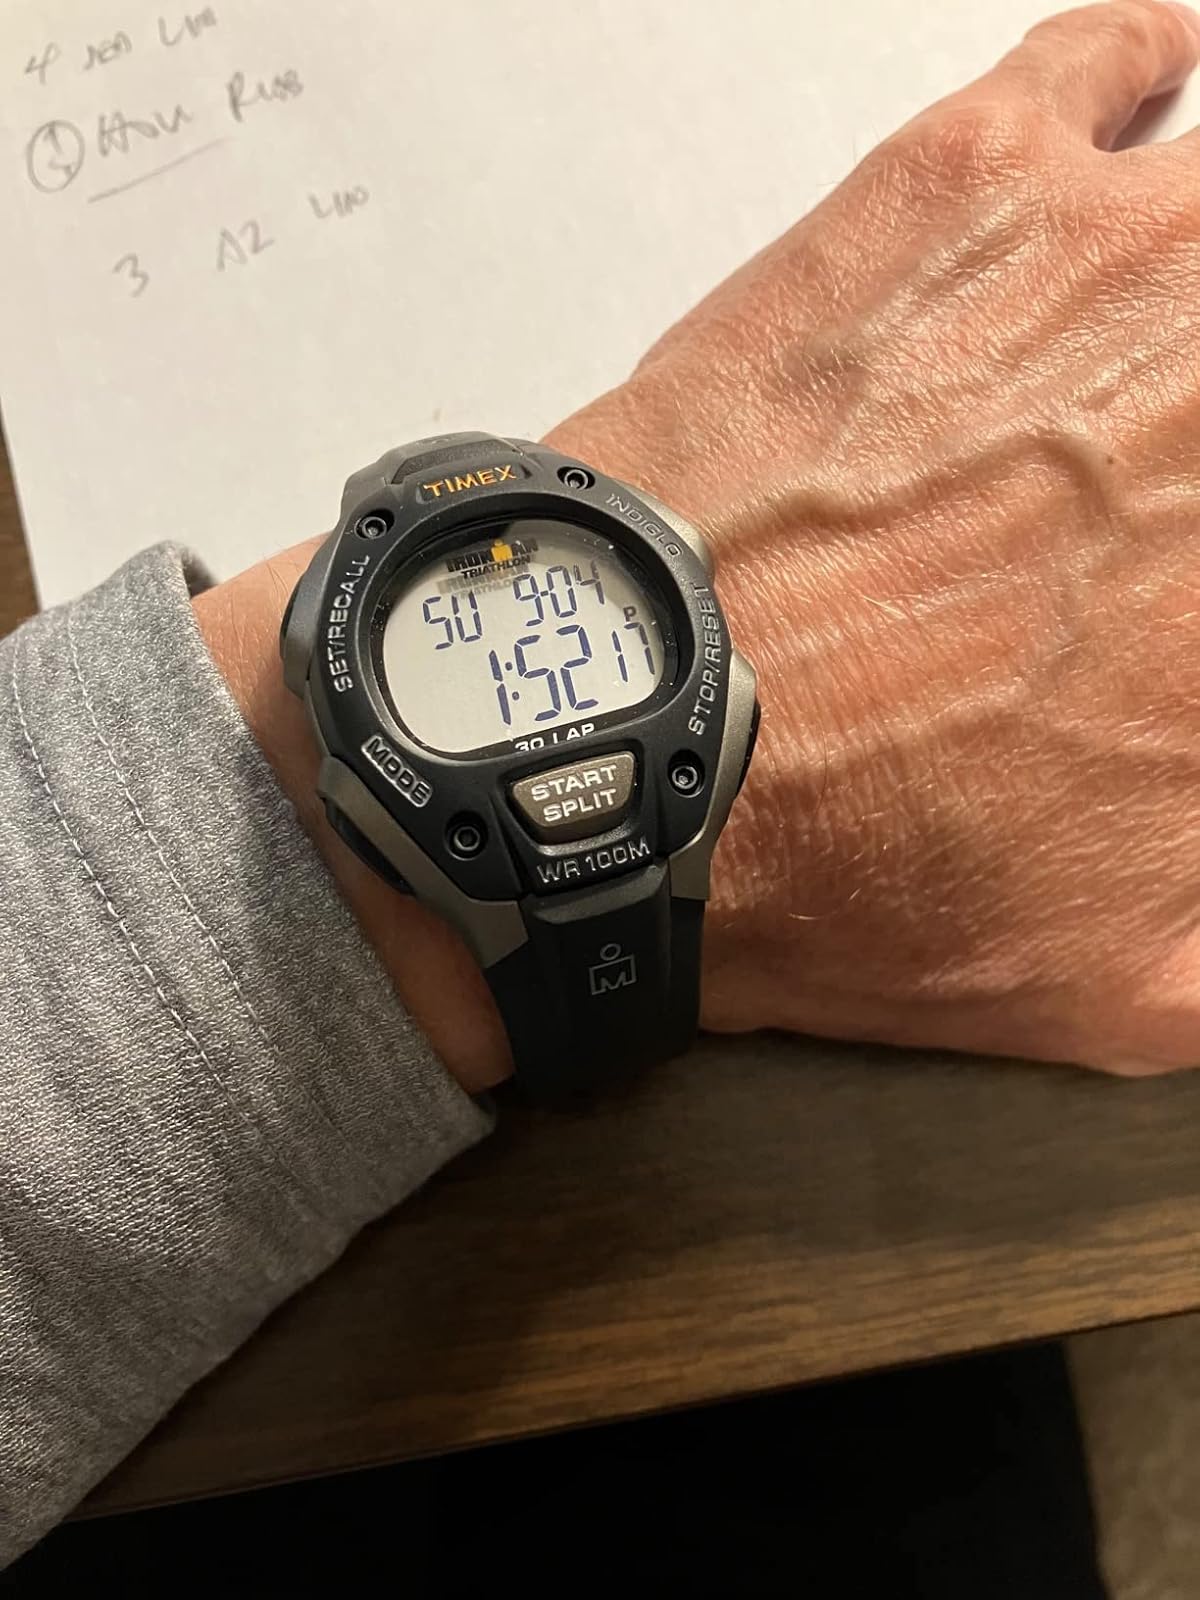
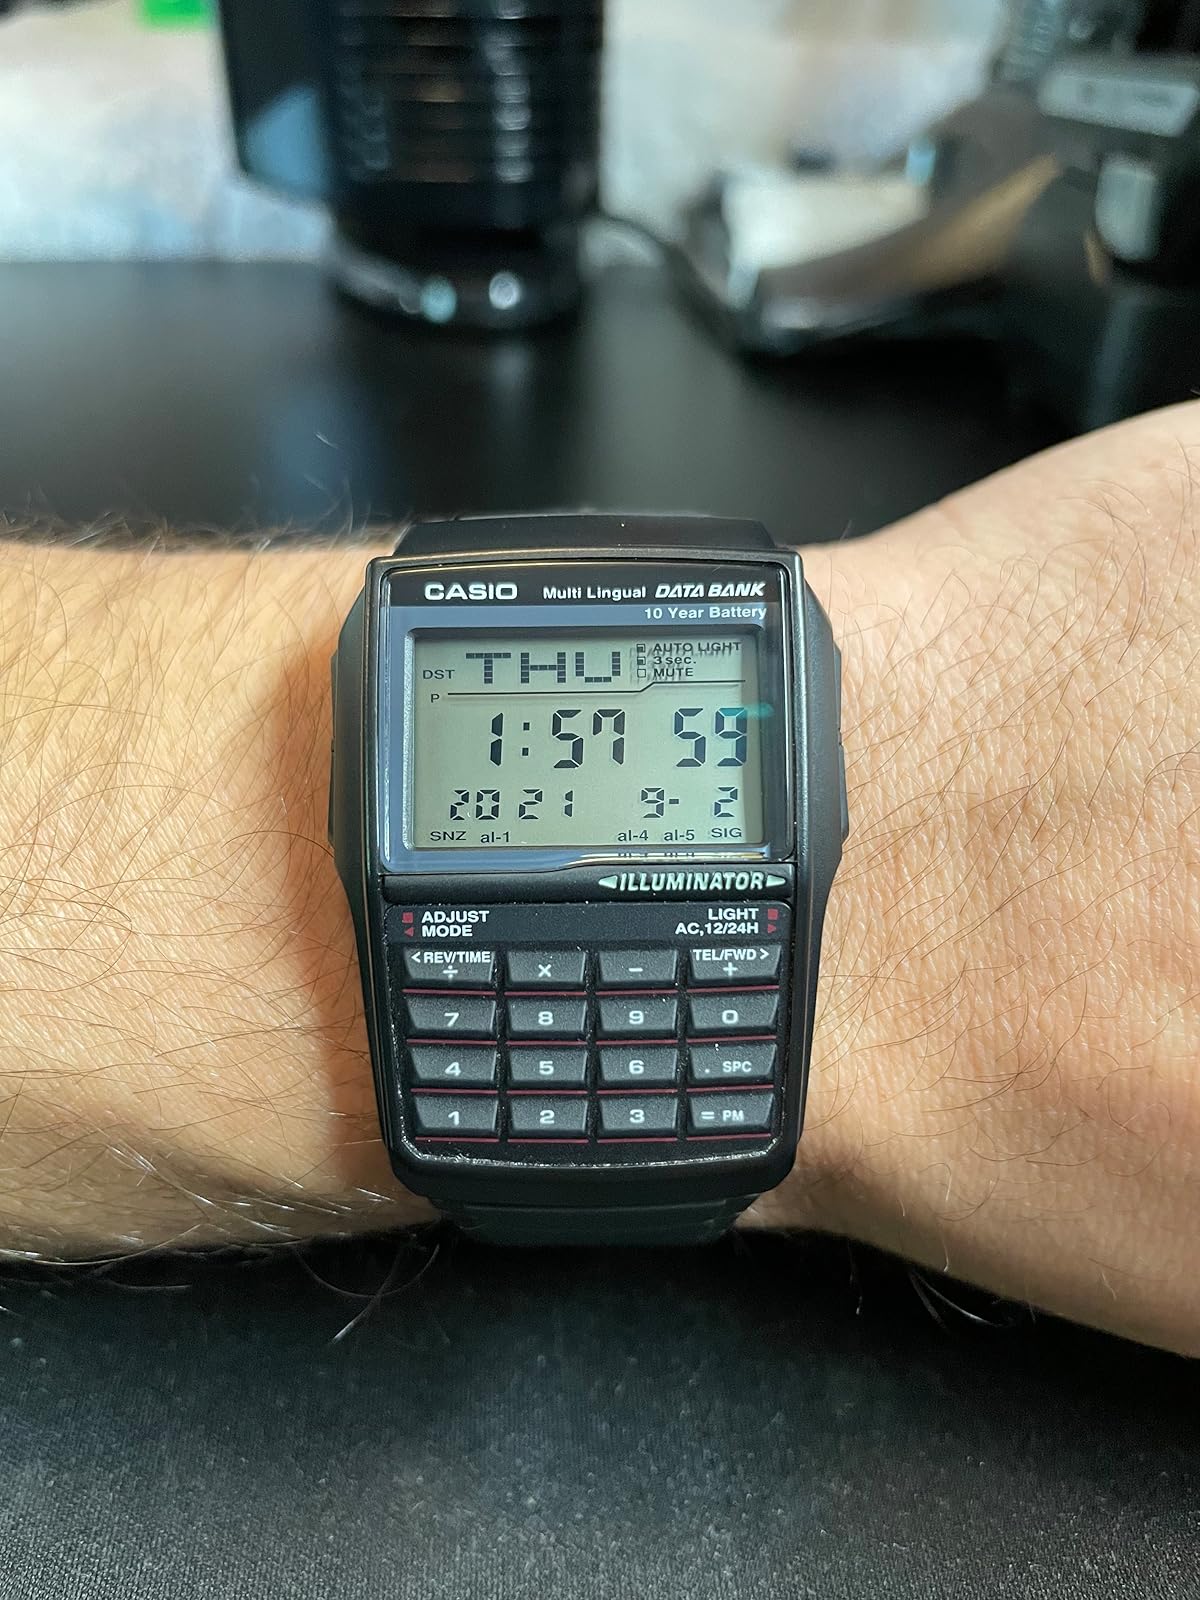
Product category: accessories_watch
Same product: no